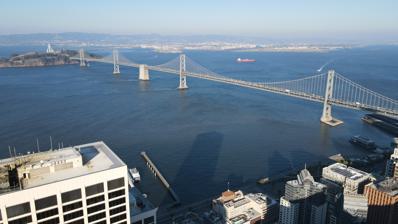
Building: San Francisco–Oakland Bay Bridge
Country: United States of America
Year built: 1936
Complex of two bridges spanning San Francisco Bay San Francisco–Oakland Bay Bridge The western section of the bridge, seen in 2022. Part of the eastern section can be seen beyond Yerba Buena Island to the left. Coordinates 37°49′5″N 122°20′48″W / 37.81806°N 122.34667°W / 37.81806; -122.34667 Carries 10 lanes of I-80 Bicycles and pedestrians east of Yerba Buena Island (YBI) Crosses San Francisco Bay via YBI Locale San Francisco and Oakland, California , U.S. Owner State of California Maintained by California Department of Transportation and the Bay Area Toll Authority ID number 34 0003 (West) 34 0004 (YBI Tunnel) 33 0025 (East) Characteristics Design Double-decked suspension spans (two, connected by center anchorage), tunnel , cast-in-place concrete transition span, self-anchored suspension span , precast segmental concrete viaduct Material Steel, concrete Total length West: 10,304 ft (3,141 m) East span: 10,176 ft (3,102 m) Total: 4.46 miles (7.18 km) excluding approaches Width West: 5 traffic lanes totaling 57.5 ft (17.5 m) East: 10 traffic lanes totaling 258.33 ft (78.74 m) Height West: 526 ft (160 m) East: 525 ft (160 m) (SAS) Longest span West: two main spans 2,310 ft (704 m) East: one main span 1,400 ft (430 m) Clearance above Westbound: 14 feet (4.3 m), with additional clearance in some lanes Eastbound: 14.67 feet (4.47 m) Clearance below West: 220 feet (67 m) East: 190 feet (58 m) History Designer Charles H. Purcell Construction start July 8, 1933 (original eastern and western spans) January 29, 2002 (replacement eastern span) Construction end November 12, 1936 (original eastern and western spans) September 2, 2013 (replacement eastern span) Opened November 12, 1936 ; 88 years ago ( 1936-11-12 ) September 2, 2013 ; 11 years ago ( 2013-09-02 ) Closed September 2, 2013 (original eastern span) Statistics Daily traffic 260,000 Toll East span, westbound only FasTrak or pay-by-plate , cash not accepted Effective January 1 – December 31, 2025 ( 2025-01-01 – 2025-12-31 ) : $8.00 $4.00 (carpools during weekday peak hours, FasTrak only) U.S. National Register of Historic Places Designated August 13, 2001 Reference no. 00000525 Location The San Francisco–Oakland Bay Bridge , commonly referred to as the Bay Bridge , is a complex of bridges spanning San Francisco Bay in California . As part of Interstate 80 and the direct road between San Francisco and Oakland , it carries about 260,000 vehicles a day on its two decks. It includes one of the longest bridge spans in the United States . The toll bridge was conceived as early as the California gold rush days, with "Emperor" Joshua Norton famously advocating for it, but construction did not begin until 1933. Designed by Charles H. Purcell , and built by American Bridge Company , it opened on Thursday, November 12, 1936, six months before the Golden Gate Bridge . It originally carried automobile traffic on its upper deck, with trucks, cars, buses and commuter trains on the lower, but after the Key System abandoned its rail service on April 20, 1958, the lower deck was converted to all-road traffic as well. On October 12, 1963, traffic was reconfigured to one way traffic on each deck, westbound on the upper deck, and eastbound on the lower deck, with trucks and buses also allowed on the upper deck. In 1986, the bridge was unofficially dedicated to former California governor James Rolph . The bridge has two sections of roughly equal length; the older western section, officially known as the Willie L. Brown Jr. Bridge (after former San Francisco Mayor and California State Assembly Speaker Willie L. Brown Jr. ), connects downtown San Francisco to Yerba Buena Island , and the newer east bay section connects the island to Oakland. The western section is a double suspension bridge with two decks, westbound traffic being carried on the upper deck while eastbound is carried on the lower one. The largest span of the original eastern section was a cantilever bridge . During the 1989 Loma Prieta earthquake , a portion of the eastern section's upper deck collapsed onto the lower deck and the bridge was closed for a month. Reconstruction of the eastern section of the bridge as a causeway connected to a self-anchored suspension bridge began in 2002; the new eastern section opened September 2, 2013, at a reported cost of over $6.5 billion; the original estimate of $250 million was for a seismic retrofit of the existing span. Unlike the western section and the original eastern section of the bridge, the new eastern section is a single deck carrying all eastbound and westbound lanes. Demolition of the old east span was completed on September 8, 2018. Description Bridges crossing San Francisco Bay The bridge consists of two crossings, east and west of Yerba Buena Island , a natural mid-bay outcropping inside San Francisco city limits. The western crossing between Yerba Buena and downtown San Francisco has two complete suspension spans connected at a center anchorage. Rincon Hill is the western anchorage and touch-down for the San Francisco landing of the bridge connected by three shorter truss spans. The eastern crossing, between Yerba Buena Island and Oakland, was a cantilever bridge with a double-tower span, five medium truss spans, and a 14-section truss causeway . Due to earthquake concerns, the eastern crossing was replaced by a new crossing that opened on Labor Day 2013. On Yerba Buena Island, the double-decked crossing is a 321-foot (98 m) concrete viaduct east of the west span's cable anchorage, the 540-foot (160 m) Yerba Buena Tunnel through the island's rocky central hill, another 790.8-foot (241.0 m) concrete viaduct, and a longer curved high-level steel truss viaduct that spans the final 1,169.7 feet (356.5 m) to the cantilever bridge. The toll plaza on the Oakland side (westbound traffic only since 1969) has eighteen toll lanes, with all charges now made either through the FasTrak electronic toll collection system or through invoices mailed through the USPS , based on the license plate of the car per Department of Motor Vehicle records. Metering signals are about 1,000 feet (300 m) west of the toll plaza. Two full-time bus-only lanes bypass the toll booths and metering lights around the right (north) side of the toll plaza; other high occupancy vehicles can use these lanes during weekday morning and afternoon commute periods. The two far-left toll lanes are high-occupancy vehicle lanes during weekday commute periods. Radio and television traffic reports will often refer to congestion at the toll plaza, metering lights, or a parking lot in the median of the road for bridge employees; the parking lot is about 1,900 feet (580 m) long, stretching from about 800 feet (240 m) east of the toll plaza to about 100 feet (30 m) west of the metering lights. During the morning commute hours, traffic congestion on the westbound approach from Oakland stretches back through the MacArthur Maze interchange at the east end of the bridge onto the three feeder highways, Interstate 580 , Interstate 880 , and I-80 toward Richmond . Since the number of lanes on the eastbound approach from San Francisco is structurally restricted, eastbound backups are also frequent during evening commute hours. The eastbound bottleneck is not the bridge itself, but the approach, which has just three lanes in each direction, in contrast to the bridge's five. The western section of the Bay Bridge is currently restricted to motorized freeway traffic. Pedestrians, bicycles, and other non-freeway vehicles are not allowed to cross this section. A project to add bicycle/pedestrian lanes to the western section has been proposed but is not finalized. A Caltrans bicycle shuttle operates between Oakland and San Francisco during peak commute hours for $1.00 each way. Freeway ramps next to the tunnel provide access to Yerba Buena Island and Treasure Island . Because the toll plaza is on the Oakland side, the western span is a de facto non-tolled bridge; traffic between the island and the main part of San Francisco can freely cross back and forth. Those who only travel from Oakland to Yerba Buena Island, and not the entire length to the main part of San Francisco, still must pay the full toll. Early history Developed at the entrance to the bay, San Francisco was well placed to prosper during the California Gold Rush . Almost all goods not produced locally arrived by ship, as did numerous travelers and erstwhile miners. But after the first transcontinental railroad was completed in May 1869, San Francisco was on the wrong side of the Bay, and separated from the new rail link. Many San Franciscans feared that the city would lose its position as the regional center of trade. Businessmen had considered the concept of a bridge spanning the San Francisco Bay since the Gold Rush days. During the 1870s, several newspaper articles explored the idea. In early 1872, a "Bay Bridge Committee" was hard at work on plans to construct a railroad bridge. The April 1872 issue of the San Francisco Real Estate Circular reported on this committee: The Bay Bridge Committee lately submitted its report to the Board of Supervisors, in which compromise with the Central Pacific was recommended; also the bridging of the bay at Ravenswood and the granting of railroad facilities at Mission Bay and on the water front. Wm. C. Ralston, ex-Mayor Selby and James Otis were on this committee. A daily newspaper attempts to account for the advice of these gentlemen to the city by hinting that they were afraid of the railroad company, and therefore made their recommendations to suit its interests. The self-proclaimed Emperor Norton decreed three times in 1872 that a suspension bridge be constructed to connect Oakland with San Francisco. In the third of these decrees, in September 1872, Norton, frustrated that nothing had happened, proclaimed: WHEREAS, we issued our decree ordering the citizens of San Francisco and Oakland to appropriate funds for the survey of a suspension bridge from Oakland Point via Goat Island; also for a tunnel; and to ascertain which is the best project; and whereas the said citizens have hitherto neglected to notice our said decree; and whereas we are determined our authority shall be fully respected; now, therefore, we do hereby command the arrest by the army of both the Boards of City Fathers if they persist in neglecting our decrees. Given under our royal hand and seal at San Francisco, this 17th day of September, 1872. Sketch of the proposed "Rush San Francisco Trans-Bay Suspension Bridge" (1913) Unlike most of Emperor Norton's eccentric ideas, his decree to build a bridge had  a widespread public and political appeal. Yet the task was too much of an engineering and economic challenge, since the bay was too wide and too deep there. In 1921, more than forty years after Norton's death, an underground tube was considered, but it became clear that one would be inadequate for vehicular traffic. Support for a trans-bay crossing increased in the 1920s based on the popularity and availability of automobiles. Planning Preliminary layout studies for the bridge, with Figures "H" , and "P" selected as the final construction choice for western and eastern sections The California State Legislature and governor enacted a law, effective in 1929, to establish the California Toll Bridge Authority (Stats. 1929, Chap 763) and to authorize it and the State Department of Public Works to build a bridge connecting San Francisco and Alameda County (Stats. 1929, Chap 762). The state appointed a commission to evaluate the idea and various designs for a bridge across the Bay, the Hoover-Young Commission . Its conclusions were made public in 1930. In January 1931, Charles H. Purcell , the State Highway Engineer of California, who had also served as the secretary of the Hoover-Young Commission, assumed the position of Chief Engineer for the Bay Bridge. Glenn B. Woodruff served as design engineer for the project. He explained in a 1936 article that several elements of the bridge required not only new designs, but also new theories of design. To make the bridge feasible, a route was chosen via Yerba Buena Island , which would reduce both the material and the labor needed. Since Yerba Buena Island was a U.S. Navy base at the time, the state had to gain approval from Congress for this purpose as it regulates and controls all federal lands and the armed services . After a great deal of lobbying, California received Congressional approval to use the island on February 20, 1931, subject to final approvals by the Departments of War , Navy , and Commerce . The state applied for permits from the 3 federal departments as required. The permits were granted in January 1932, and formally presented in a ceremony on Yerba Buena Island on February 24, 1932. On May 25, 1931, Governor James Rolph Jr. signed into law two acts: one providing for the financing of state bridges by revenue bonds, and another creating the San Francisco–Oakland Bay Bridge Division of the State Department of Public Works. On September 15, 1931, this new division opened its offices at 500 Sansome Street in San Francisco. During 1931, numerous aerial photographs were taken of the chosen route for the bridge and its approaches. That year, engineers had not determined the final design concept for the western span between San Francisco and Yerba Buena Island, although the idea of a double-span suspension bridge was already favored. In April 1932, the preliminary final plan and design of the bridge was presented by Chief Engineer Charles Purcell to Col. Walter E. Garrison, Director of the State Department of Public Works, and to Ralph Modjeski , head of the Board of Engineering Consultants. Both agencies approved and preparation of the final design proceeded. In 1932, Joseph R. Knowland , a former U.S. Congressman from California, traveled to Washington to help persuade President Herbert Hoover and the Reconstruction Finance Corporation to advance $62 million to build the bridge. Construction The Bay Bridge under construction at Yerba Buena Island in 1935 Before work began, 12 massive underwater telephone cables were moved 1,000 feet (300 m) of the proposed bridge route by crews of the Pacific Telephone and Telegraph Co. during the summer of 1931. Construction began on July 9, 1933 after a groundbreaking ceremony attended by former president Herbert Hoover , dignitaries, and local beauty queens. The western section of the bridge between San Francisco and Yerba Buena Island presented an enormous engineering challenge. The bay was up to 100 feet (30 m) deep in places and the soil required new foundation-laying techniques. A single main suspension span some 4,100 feet (1.2 km) in length was considered but rejected, as it would have required too much fill and reduced wharfage space at San Francisco, had less vertical clearance for shipping, and cost more than the design ultimately adopted. The solution was to construct a massive concrete anchorage halfway between San Francisco and the island, and to build a main suspension span on each side of this central anchorage. East of Yerba Buena Island, the bay to Oakland was spanned by a 10,176-foot (3.102 km) combination of double cantilever, five long-span through-trusses, and a truss causeway, forming the longest bridge of its kind at the time. The cantilever section was longest in the nation and third-longest anywhere. Much of the original eastern section was founded upon treated wood pilings. Because of the very deep mud on the bay bottom, it was not practical to reach bedrock, although the lower levels of the mud are quite firm. Long wooden pilings were crafted from entire old-growth Douglas fir trees, which were driven through the soft mud to the firmer bottom layers. The construction project had casualties: twenty-four men would die while constructing the bridge. Yerba Buena Tunnel Main article: Yerba Buena Tunnel Traveling through the westbound upper level of the Yerba Buena tunnel California Department of Transportation engineer C.H. Purcell served as chief engineer for the Bay Bridge, including the construction of the Yerba Buena Tunnel. Before starting excavation, the ground through which the western half of the tunnel would be bored was stabilized by injecting cement grout under pressure through 25 1.5-inch (38 mm) holes bored into the loose rock over the crown of the tunnel. After excavating the western and eastern open portals, three drifts were bored from west to east along the path of the tunnel: one at the crown and the other two at the lower corners. The first drift broke through in July 1934, approximately one year after the start of construction. A ceremonial party led by Governor Merriam celebrated the completion of the first 12-foot-square (3.7 m) drift on July 24 by walking through it, followed by a short speech. The space between the three drifts was then excavated, resulting in a single arch-shaped bore (in cross-section), and the tunnel roof was constructed using 16-inch (410 mm) steel I-beam ribs spaced 3 feet (0.91 m) apart to support the rock, which were then embedded in concrete up to 3 feet (0.91 m) thick at the crown. No cave-ins occurred during the excavation of the tunnel. After the roof was completed, the remaining core of rock between the tunnel roof and lower deck was excavated using a power shovel. By May 1935, work on removing the core was progressing and 40 steel ribs had been placed; concrete embedment was just starting. Removal of the core was completed on November 18, 1935. Once the excavation was complete, the upper deck was placed and the interior ceiling above the upper deck was lined with tiles. The last concrete poured during the construction of the Bay Bridge was part of the upper deck lining in late summer 1936. This included the emplacement of regularly spaced refuge bays ("deadman holes") along the south wall of the lower deck tunnel, escape alcoves common in all railway tunnels into which track maintenance workers could duck if a train came along. These remain and are visible to eastbound motorists today. The completed tunnel bore is 76 feet (23 m) wide and 58 feet (18 m) high overall, and the dimensions of the tunnel interior are 66 feet (20 m) wide and 53 feet (16 m) high. In 1936, it was hailed as the world's largest-bore tunnel. The cross-sectional area of the upper half is 1,500 square feet (140 m 2 ), and the lower half is 1,000 square feet (93 m 2 ). Reminders of the long-gone bridge railway survive along the south side of the lower Yerba Buena Tunnel. These are the regularly spaced refuge bays ("deadman holes"), escape alcoves common in all railway tunnels, along the wall, into which track maintenance workers could safely retreat if a train came along. (The north side, which always carried only motor traffic, lacks these holes.) The tunnel is 76 feet (23 m) wide, 58 feet (18 m) high, and 540 feet (160 m) long. It is the largest diameter transportation bore tunnel in the world. The large amount of material that was excavated in boring the tunnel was used for a portion of the landfill over the shoals lying adjacent to Yerba Buena Island to its north, a project which created the artificial Treasure Island . The contract to build the Yerba Buena Cable Anchorage, Tunnel & Viaduct segment was opened for bids on March 28, 1933, and awarded to the low bidder, Clinton Construction Company of California, for $1,821,129.50 (equivalent to $34 million in 2023 ). Yerba Buena Island was the main site of the official groundbreaking for the Bay Bridge on July 9, 1933, when President Franklin D. Roosevelt remotely set off a dynamite blast on the eastern side of the island at 12:58 p.m. local time. Former President Herbert Hoover and Governor James Rolph were onsite; the two men were the first to turn over the earth with ceremonial golden spades. Other ceremonies took place simultaneously in San Francisco (on Rincon Hill ) and Oakland Harbor. The Yerba Buena Tunnel opened, along with the rest of the Bay Bridge, on November 12, 1936. As of 2019, [update] the tunnel lacks an official name. Opening day The bridge opened on November 12, 1936, at 12:30 p.m. In attendance were the former US president Herbert Hoover , Senator William G. McAdoo , and the Governor of California , Frank Merriam . Governor Merriam opened the bridge by cutting gold chains across it with an acetylene cutting torch . The San Francisco Chronicle report of November 13, 1936, read: The illuminated western span as seen from the Embarcadero in San Francisco Schematic drawing of the Bay Bridge the greatest traffic jam in the history of S.F., a dozen old-fashioned New Year's eves thrown into one – the biggest and most good-natured crowd of tens of thousands ever to try and walk the streets and guide their autos on them – This was the city last night, the night of the bridge opening with every auto owner in the bay region, seemingly, trying to crowd his machine onto the great bridge. And those who tried to view the brilliantly lighted structure from the hilltops and also view the fireworks display were numbered also in the thousands. Every intersection in the city, particularly those near the San Francisco entrance to the bridge, was jammed with a slowly moving auto caravan. Every available policeman in the department was called to duty to aid in regulating the city's greatest parade of autos. One of the greatest traffic congestions of the evening was at Fifth and Mission Streets, with downtown traffic and bridge-bound traffic snarled in an almost hopeless mass. To add to the confusion, traffic signals jammed and did not synchronize. Police reported that there was no lessening of the traffic over the bridge, all lanes being crowded with Oakland- or San-Francisco-bound machines far into the night. The total cost was US$77 million (equivalent to $1.69 billion in 2023). Before opening the bridge was blessed by Cardinal Secretary of State Eugene Cardinal Pacelli , later Pope Pius XII . Because it was in effect two bridges strung together, the western spans were ranked the second and third largest suspension bridges . Only the George Washington Bridge had a longer span between towers. As part of the celebration a United States commemorative coin was produced by the San Francisco Mint . A half dollar , the obverse portrays California's symbol, the grizzly bear , while the reverse presents a picture of the bridge spanning the bay. A total of 71,369 coins were sold, some from the bridge's tollbooths. Post-opening history 1930s–1960s The Bridge Railway A Key System interurban crossing the bridge Construction of the Bridge Railway began on November 29, 1937, with the laying of the first ties. The first train was run across the Bay Bridge on September 23, 1938, a test run utilizing a Key System train consisting of two articulated units with California Governor Frank Merriam at the controls. On January 14, 1939, the San Francisco Transbay Terminal was dedicated. The following morning, January 15, 1939, the electric interurban trains started in revenue service, running along the south side of the lower deck of the bridge. The terminal originally was supposed to open at the same time as the Bay Bridge, but had been delayed. Trains over the Bridge Railway were operated by the Sacramento Northern Railroad ( Western Pacific ), the Interurban Electric Railway ( Southern Pacific ) and the Key System . Freight trains never used the bridge. The tracks left the lower deck in San Francisco just southwest of the end of 1st St. They then went along an elevated viaduct above city streets, looping around and into the terminal on its east end. Departing trains exited on the loop back onto the bridge. The loop continued to be used by buses until the terminal's closure in 2010. The tracks left the lower deck in Oakland. The Interurban Electric Railway tracks ran along Engineer Road and over the Southern Pacific yard on trestles (some of it is still standing and visible from nearby roadways) onto the streets and dedicated right-of-ways in Berkeley, Albany, Oakland and Alameda. The Sacramento Northern and Key System tracks went under the SP tracks through a tunnel (which still exists and is in use as an access to the EBMUD treatment plant) and onto 40th St. Due to falling ridership, Sacramento Northern and IER service ended in 1941. Disused passengers facilities on Yerba Buena Island for riders traveling eastbound On September 13, 1942, a stop was opened at Yerba Buena Island to serve expanded wartime needs on adjacent Treasure Island. Despite the vital role the railroad played, the last train went over the bridge in April 1958. The tracks were removed and replaced with pavement on the Transbay Terminal ramps and Bay Bridge. The Key System handled buses over the bridge until 1960 when its successor, AC Transit , took over operations. It still handles service today, running to a new transbay terminal located in the same vicinity in San Francisco, the Salesforce Transit Center . Emperor Norton plaque and relocation In 1872, the San Francisco entrepreneur and eccentric Emperor Norton issued three proclamations calling for the design and construction of a suspension bridge between San Francisco and Oakland via Yerba Buena Island (formerly Goat Island). A 1939 plaque honoring Emperor Norton for the original idea for the Bay Bridge was dedicated by the fraternal society E Clampus Vitus and was installed at The Cliff House in February 1955. In November 1986, in connection with the bridge's 50th anniversary, the plaque was moved to the Transbay Terminal , the public transit and Greyhound bus depot at the west end of the bridge in downtown San Francisco. When the terminal was closed in 2010, the plaque was placed in storage. 1960s–2010s Roadway retrofit Until the 1960s, the upper deck (58 feet (18 m) wide between curbs) carried three lanes of traffic in each direction and was restricted to automobiles only. The lower deck carried three lanes of truck and bus traffic, with autos allowed, on the north side of the bridge. In the 1950s traffic lights were added to set the direction of travel in the middle lane, but there still remained no divider. Two interurban railroad tracks on the south half of the lower deck carried the electric commuter trains. In 1958 the tracks were replaced with pavement, but the reconfiguration to what the traffic eventually became did not take place until 1963. The Federal highway on the bridge was originally a concurrency of U.S. Highway 40 and U.S. Highway 50. The bridge was re-designated as Interstate 80 in 1964, and the western ends of U.S. 40 and U.S. 50 are now in Silver Summit, Utah , and West Sacramento, California , respectively. A double balanced cantilever bridge , five truss bridges , and two truss causeways that connected Yerba Buena Island to Oakland . It was replaced by the current SAS span and was dismantled in 2016. Reconstruction of approaches The original western approach to (and exit from) the upper deck of the bridge was a long ramp to Fifth Street, branching to Harrison St for westward traffic off the bridge and Bryant St for eastward traffic entering. There was also an on-ramp to the upper deck on Rincon Hill from Fremont Street (which later became an off-ramp) and an off-ramp to First Street (later extended over First St to Fremont St). The lower deck ended at Essex and Harrison St; just southwest of there, the tracks of the bridge railway left the lower deck and curved northward into the elevated loop through the Transbay Terminal that was paved for buses after rail service ended. The eastern approach to the bridge included a causeway landing for the "incline" section, and the construction of three feeder highways, interlinked by an extensive interchange, which in later years became known as "The MacArthur Maze ". A massive landfill was emplaced, extending along the north edge of the existing Key System rail mole to the existing bayshore, and continuing northward along the shore to the foot of Ashby Avenue in Berkeley . The fill was continued northward to the foot of University Avenue as a causeway which enclosed an artificial lagoon, subsequently developed by the WPA as " Aquatic Park ". The three feeder highways were U.S. Highway 40 (Eastshore Highway) which led north through Berkeley, U.S. Highway 50 (38th Street, later MacArthur Blvd.) which led through Oakland, and State Route 17 which ran parallel to U.S. 50, along the Oakland Estuary and through the industrial and port sections of the city. The current approaches were constructed in the 1960s, as the original ones were not up to interstate highway standards and were designed mainly for local use. Yerba Buena Tunnel Reconstruction As originally completed, the upper deck was reserved for automobile traffic, and carried six lanes, each 9 feet 8 inches (2.95 m) wide. The lower deck was further divided into three lanes of traffic for heavy trucks (each 10 feet 4 inches [3.15 m] wide), and the two railroad tracks on the south side (27 feet [8.2 m] wide for both tracks). The initial design in 1932 called for the two rail tracks to flank a central truck deck on the lower level. After Key System trains stopped running over the bridge in 1958, bids were opened on October 11, 1960, to rebuild the tunnel. The rebuild consisted of multiple stages of work: Remove Key System rails, lower rail deck and repave Lower the truck traffic half of the lower deck by 3 feet (0.91 m) and repave Remove center columns supporting upper deck Lower the upper deck by 16 inches (410 mm) by placing precast concrete units After the reconstruction, the tunnel would handle only road traffic. The upper deck was lowered to accommodate heavy truck traffic, as each deck would now carry five lanes of unidirectional traffic. The upper deck was dedicated to westbound traffic, and the lower deck was dedicated to eastbound traffic. The impact to traffic during reconstruction of the tunnel was minimized mainly by working outside normal commuting hours and through the use of a portable steel bridge 26 feet (7.9 m) long and 58 feet (18 m) wide, designed to fit between the curbs of the existing upper deck. The bridge spanned the gap between the new upper deck and old upper deck, and the overall elevation change of 26 inches (660 mm) caused drivers to slow to 15 miles per hour (24 km/h), resulting in traffic jams. The first accident caused by "The Hump", the nickname the bridge acquired after prominent warning signs advertising its presence, occurred just twelve minutes after it was first deployed on November 25, 1961. The new precast upper deck units were each 7 feet 8 inches (2.34 m) long, and were installed in two halves. One side of each half rested on a temporary falsework erected in the middle of the lower deck, and the other side rested on the shoulder of the tunnel wall previously used to support the old upper deck. After the two halves were fastened together, a steel form was used to close the 1-foot-6-inch-wide (0.46 m) gap between halves, and concrete was poured in the gap. The upper deck rests on 12-inch-wide (30 cm) shoulders built into the tunnel wall, padded by 1 ⁄ 2 -inch-thick (1.3 cm) Masonite. The planned completion date for tunnel reconstruction was July 1962, but "The Hump" was not dismantled until October 27, 1962. The San Francisco Chronicle marked the occasion by quipping "[The Hump] produced more jams than Grandma ever made." After reconstruction, both the upper and lower decks featured 16 feet (4.9 m) of vertical clearance. Upper deck clearance is restricted by the tunnel portal, and lower deck clearance is restricted by the upper deck. Rail removal Daytime view of the Bay Bridge and San Francisco seen from Yerba Buena Island in 2011 A view of the Bay Bridge from the Bank of America building in 2012 Automobile traffic increased dramatically in the ensuing decades of the bridge's opening. This, among other things, resulted in the Key Systems decline, and by the 1960s having rails on the bridge had become obsolete and a detriment to traffic, as they carried nothing on them. Work began on removing the tracks in October 1963. After the work was completed, the Bay Bridge was reconfigured with five lanes of westbound traffic on the upper deck and five lanes of eastbound traffic on the lower deck. The Key System originally planned to end train operations in 1948 when it replaced its streetcars with buses, but Caltrans did not approve of this. Trucks had their ban lifted and were allowed on the top deck for the first time. Due to this, the upper deck was retrofitted to handle the increased loads, with understringers added and prestressing added to the bottom of the floor beams. This retrofit is still in place today, and is visible to Eastbound traffic on the western span. In current times, there have been attempts to restore rail service to the bridge, but none were successful. A study released in 2000 estimated the cost of restoring rail service across the bridge at up to $8 billion ($14.2 billion in 2023). 1968 aircraft accident On February 11, 1968, a U.S. Navy training aircraft crashed into the cantilever span of the bridge, killing both reserve officers aboard. The T2V SeaStar , based at NAS Los Alamitos in southern California , was on a routine weekend mission and had just taken off in the fog from nearby NAS Alameda . The plane struck the bridge about 15 feet (5 m) above the upper deck roadway and then sank in the bay north of the bridge. There were no injuries among the motorists on the bridge. One of the truss sections of the bridges was replaced due to damage from the impact. 1986 Cable lighting The series of lights adorning the westbound spans suspension cables were added in 1986 as part of the bridge's 50th-anniversary celebration. James B. Rolpf Jr. designation The bridge was unofficially "dedicated" to James B. "Sunny Jim" Rolph, Jr. , but this was not widely recognized until the bridge's 50th-anniversary celebrations in 1986. The official name of the bridge for all functional purposes has always been the "San Francisco–Oakland Bay Bridge", and, by most local people, it is referred to simply as "the Bay Bridge". Rolph, a Mayor of San Francisco from 1912 to 1931, was the Governor of California at the time construction of the bridge began. He died in office on June 2, 1934, two years before the bridge opened, leaving the bridge to be named for him out of respect. A view of the San Francisco-Oakland Bay Bridge western span from the waterfront in San Francisco 1989 Loma Prieta Earthquake and emergency repairs A collapsed section of roadway deck after the 1989 earthquake On the evening of October 17, 1989, during the Loma Prieta earthquake , which measured a 6.9 on the moment magnitude scale , a 50-foot (15 m) section of the upper deck of the eastern truss portion of the bridge at Pier E9 collapsed onto the deck below, indirectly causing one death. The bridge was closed for just over a month as construction crews repaired the section. That same year, the bridge reopened to traffic on November 18. 2001 terrorism threat On November 2, 2001, in the aftermath of the September 11 attacks , Governor Gray Davis announced a threat of a rush hour attack against a West Coast suspension bridge (a group which includes the Bay Bridge and the Golden Gate Bridge ) some time between November 2 and 7, resulting in an increase of openly armed law enforcement patrols. A small fraction of drivers shifted to ferries and BART . It was later revealed that crews had secretly been working under armed guard for several weeks to harden the suspension cable attachment points, which were vulnerable to cutting with common weapons and tools. An anchor room was filled with concrete, doors welded shut, and a razor wire fence added. A blast wall was also added to defend against a potential truck bomb . In the end, no attack occurred. Emperor Norton naming campaign In November 2004, after a campaign by San Francisco Chronicle cartoonist Phil Frank , then-San Francisco District 3 Supervisor Aaron Peskin introduced a resolution to the San Francisco Board of Supervisors calling for the entire two-bridge system, from San Francisco to Oakland, to be named for Emperor Norton. On December 14, 2004, the Board approved a modified version of this resolution, calling for only "new additions"—i.e., the new eastern crossing—to be named "The Emperor Norton Bridge". Neither the City of Oakland nor Alameda County passed any similar resolution, so the effort went no further. Western span retrofit Obsolete hot riveted laced ties (left, original eastern span) and bolted box beam retrofit (right, western span) The western section has undergone extensive seismic retrofitting . During the retrofit, much of the structural steel supporting the bridge deck was replaced while the bridge remained open to traffic. Engineers accomplished this by using methods similar to those employed on the Chicago Skyway . The entire bridge was fabricated using hot steel rivets, which are impossible to heat treat and so remain relatively soft. Analysis showed that these could fail by shearing under extreme stress. Therefore, at most locations, rivets were replaced with high-strength bolts. Most bolts had domed heads placed facing traffic so they looked similar to the rivets that were removed. [ verification needed ] . This work had to be performed with great care as the steel of the structure had for many years been painted with lead paint, which had to be carefully removed and contained by workers with extensive protective gear so that they would not suffocate . Most of the beams were originally constructed of two plate Ɪ-beams joined with lattices of flat strip or angle stock, depending upon structural requirements. These have all been reconstructed by replacing the riveted lattice elements with bolted steel plate and so converting the lattice beams into box beams. This replacement included adding face plates to the large diagonal beams joining the faces of the main towers, which now have an improved appearance when viewed from certain angles. Diagonal box beams have been added to each bay of the upper and lower decks of the western spans. These add stiffness to reduce side-to-side motion during an earthquake and reduce the probability of damage to the decking surfaces. Analysis showed that some massive concrete supports could burst and crumble under likely stresses. In particular the western supports were extensively modified. First, the location of existing reinforcing bar is determined using magnetic techniques. In areas between bars holes are drilled. Into these holes is inserted and glued an L-shaped bar that protrudes 15 to 25 cm (6 to 10 in). This bar is retained in the hole with a high-strength epoxy adhesive. The entire surface of the structure is thus covered with closely spaced protrusions. A network of horizontal and vertical reinforcing bars is then attached to these protrusions. Mold surface plates are then positioned to retain high-strength concrete, which is then pumped into the void. After removal of the formwork the surface appears similar to the original concrete. This technique has been applied elsewhere throughout California to improve freeway overpass abutments and some overpass central supports that have unconventional shapes. (Other techniques such as jacket and grout are applied to simple vertical posts; see the seismic retrofit article.) The western approaches have also been retrofitted in part, but mostly these have been replaced with new construction of reinforced concrete. 2007 Cosco Busan oil spill In 2007, a container ship then named the Cosco Busan, and subsequently renamed the Hanjin Venezia , collided with the Delta Tower fender, resulting in the Cosco Busan oil spill . October 2009 eyebar crack, repair failure and bridge closure During the 2009 Labor Day weekend closure for a portion of the replacement, a major crack was found in an eyebar , significant enough to warrant bridge closure. Working in parallel with the retrofit, California Department of Transportation (Caltrans), and its contractors and subcontractors, were able to design, engineer, fabricate, and install the pieces required to repair the bridge, delaying its planned opening by only 1 + 1 ⁄ 2 hours. The repair was not inspected by the Federal Highway Administration , which relied on state inspection reports to ensure safety guidelines were met. On October 27, 2009, during the evening commute, the steel crossbeam and two steel tie rods repaired over Labor Day weekend snapped off the Bay Bridge's eastern section and fell to the upper deck. This may have been due to metal-on-metal vibration from bridge traffic and wind gusts of up to 55 miles per hour (90 km/h), which resulted in one of the rods breaking off and caused one of the metal sections to come crashing down. Three vehicles were either struck by or hit the fallen debris, though there were no injuries. On November 1, Caltrans announced that the bridge would probably stay closed at least through the morning commute of Monday, November 2 after repairs performed during the weekend failed a stress test on Sunday. BART and the Golden Gate Ferry systems added supplemental service to accommodate the increased passenger load during the bridge closure. The bridge reopened to traffic on November 2, 2009. The pieces that broke off on October 27 were a saddle, crossbars, and two tension rods. 2010s–present Willie L. Brown, Jr., Bridge naming resolution In June 2013, nine state assemblymen, joined by two state senators, introduced Assembly Concurrent Resolution No. 65 (ACR 65) to name the western crossing of the bridge for former California Assembly Speaker and former San Francisco Mayor Willie Brown . Six weeks later, a grassroots petition was launched seeking to name the entire two-bridge system for Emperor Norton. In September 2013, the petition's author launched a nonprofit, The Emperor's Bridge Campaign — now known as The Emperor Norton Trust — that advocates for adding "Emperor Norton Bridge" as an honorary name (rather than "renaming" the bridge) and that undertakes other efforts to advance Norton's legacy. The state legislative resolution naming the western section of the Bay Bridge the "Willie L. Brown, Jr., Bridge" passed the Assembly in August 2013 and the Senate in September 2013. A ceremony was held on February 11, 2014, marking the resolution and the installation of signs on either end of the section. Eastern span replacement Main article: Eastern span replacement of the San Francisco–Oakland Bay Bridge For various reasons, the eastern section would have been too expensive to retrofit compared to replacing it, so the decision was made to replace it. The replacement section underwent a series of design changes, both progressive and regressive, with increasing cost estimates and contractor bids. The final design included a single-towered self-anchored suspension span starting at Yerba Buena island, leading to a long inclined viaduct to the Oakland touchdown. Separated and protected bicycle lanes are a visually prominent feature on the south side of the new eastern section. The bikeway and pedestrian path across the eastern span opened in October 2016 and carries recreational and commuter cyclists between Oakland and Yerba Buena Island. The original eastern cantilever span had firefighting dry standpipes installed. No firefighting dry or wet standpipes were designed for the eastern section replacement, although, the firefighting wet standpipes do exist on the original western section visible on both the north-side upper and lower decks. The original eastern section closed permanently to traffic on August 28, 2013, and the replacement span opened for traffic five days later. The original eastern section was dismantled between January 2014 and November 2017. Eastern span: original and replacement Some new construction (2004) Substantial progress (2011) The completed replacement and the old bridge (2013) Rest of old and new bridge (June 2015) Artist's simulation of final appearance after old span demolition The eastern span in 2017 2013 public "light sculpture" installation A view of Bay Bridge lights from a pier next to the Ferry Building in San Francisco (2014) On March 5, 2013, a public art installation called " The Bay Lights " was activated on the western span's vertical cables. The installation was designed by artist Leo Villareal and consists of 25,000 LED lights originally scheduled to be on nightly display until March 2015. However, on December 17, 2014, the non-profit Illuminate The Arts announced that it had raised the $4 million needed to make the lights permanent; the display was temporarily turned off starting in March 2015 in order to perform maintenance and install sturdier bulbs and then re-lit on January 30, 2016. In order to reduce driver distractions, the privately funded display is not visible to users of the bridge, only to distant observers. This lighting effort is intended to form part of a larger project to "light the bay". Villareal used various algorithms to generate patterns such as rainfall, reflections on water, bird flight, expanding rings, and others. Villareal's patterns and transitions will be sequenced and their duration determined by computerized random number generator to make each viewing experience unique. Owing to the efficiency of the LED system employed, the estimated operating cost is only US$15.00 per night. The lights were switched off permanently at 8 pm on March 5, 2023 – the 10th anniversary of the artwork. This was done due to their poor condition and increasing costs to maintain properly. There is a plan to raise additional funds and install a new set of lights later in the year. Alexander Zuckermann Bike Path The pedestrian and bicycle route on the eastern section opened on September 3, 2013, and is named after Alexander Zuckermann, founding chair of the East Bay Bicycle Coalition . This forms a transbay route for the San Francisco Bay Trail . Until October 2016, the path did not connect to Yerba Buena and Treasure Island sidewalks, due to the need to demolish more of the old eastern section before final construction. On May 2, 2017, public access was extended to seven days a week, 6 a.m. to 9 p.m., with occasional closure days for continued demolition of the old bridge foundations. This work was completed on November 11, 2017. Yerba Buena Tunnel closure and repair On January 30, 2016, a chunk of concrete the size of an automobile tire fell from the tunnel wall into the slow lane of eastbound traffic on the lower deck of the Yerba Buena Tunnel, causing a minor accident. The concrete fell from where the upper deck is connected to the tunnel wall. Based on an examination of photographs, a professor from Georgia Tech postulated that water infiltration into the concrete wall had caused the reinforcing steel to corrode and expand, forcing a chunk of the tunnel wall out. A subsequent California Department of Transportation (Caltrans) investigation identified 12 spots on both sides of the tunnel wall in the lower deck space showed signs of corrosion-induced damage, but no immediate risk of further spalling. The apparent cause was rainwater leaking from upper deck drains. Caltrans engineers speculated the Masonite pads had swelled due to rainwater infiltration, cracking the tunnel walls and allowing moisture in to the reinforcing steel. Repairs to the degraded concrete started in February 2017. Drains and catch basins were replaced to reduce the likelihood of clogging, and fiberglass-reinforced mortar was used to patch removed concrete. The repairs, which required some daytime lane closures, were expected to last until June 2017. 2020 bus lane proposal In January 2020, the AC Transit and BART boards of directors supported the establishment of dedicated bus lanes on the bridge. In February 2020, Rob Bonta introduced state legislation to begin planning bus lanes on the bridge. Opening of the Judge John Shutter Regional Shoreline On October 21, 2020, the Judge John Sutter Regional Shoreline park opened to the public. Located at the foot of the bridge, the opening of the park has led to easier access to the bike and pedestrian path due to improved parking and pedestrian access. 2016-2023 exit reconstructions In the 1960s directional reconfiguration, there were three off-ramps added to Yerba Buena Island and Treasure Island: a single left-hand side exit in the western direction at the east end of the tunnel, a left-hand side exit in the eastern direction at the west end of the tunnel (originally signed as just "Treasure Island"), and a right-hand side exit in eastern direction at the east end of the tunnel (originally signed as just "Yerba Buena Island"). The eastbound left exit in particular presented an unusual hazard – drivers had to slow within the normal traffic flow and move into a very short off-ramp that ended in a short radius turn left turn; accordingly, a 15 MPH advisory was posted there. The turn had been further narrowed from its original design by the installation of crash pads on the island side. The eastbound and westbound on-ramps were then on the usual right-hand side, but they did not have dedicated merge lanes, forcing drivers to await gaps in traffic and then accelerate from a stop sign to traffic speeds in a short distance. In 2016, a new on-ramp and off-ramp at the east end of the tunnel were opened in the western direction on the right-hand side of the roadway, replacing the left-hand side off-ramp in that direction. Meanwhile, the eastbound right-hand side off-ramp and on-ramp at the east end of the tunnel was demolished during the reconstruction of the eastern span of the bridge. A new on-ramp on this side was built with a dedicated merge lane, but the off-ramp's replacement was not completed until early-May 2023, well after the bridge's bike path from the Oakland side to the island was fully completed. The eastbound left-hand side off-ramp and westbound on-ramp at the west end of the tunnel are then scheduled then close as early as late-May 2023 while the western span undergoes a seismic retrofit. Financing and tolls Current toll rates Bay Bridge by night in 1998. Tolls are only collected from westbound traffic at the toll plaza on the Oakland side of the bridge. Those just traveling between Yerba Buena Island and the main part of San Francisco are not tolled. All-electronic tolling has been in effect since 2020, and drivers may either pay using the FasTrak electronic toll collection device or using the license plate tolling program. It remains not truly an open road tolling system until the remaining unused toll booths are removed, forcing drivers to slow substantially from freeway speeds while passing through. Effective January 1 – December 31, 2025 ( 2025-01-01 – 2025-12-31 ) , the toll rate for passenger cars is $8. During peak traffic hours, carpool vehicles carrying three or more people, clean air vehicles, or motorcycles may pay a discounted toll of $4 if they have FasTrak and use the designated carpool lane. Drivers without Fastrak or a license plate account must open and pay via a "short term" account within 48 hours after crossing the bridge or they will be sent an invoice of the unpaid toll. No additional toll violation penalty will be assessed if the invoice is paid within 21 days. Historical toll rates When the Bay Bridge opened in 1936, the toll was 65 cents (equivalent to $14.27 in 2023), collected in each direction by men in booths fronting each lane of traffic. Within months, the toll was lowered to 50 cents in order to compete with the ferry system, and finally to 25 cents since this was shown sufficient to pay off the original revenue bonds on schedule (equivalent to $10.6 and $5.3 in 2023 respectively). In 1951 there were eighty collectors working various shifts. On Monday, September 1, 1969, ( Labor Day ) a change of policy resulted in the toll being collected thereafter only from westbound traffic, at twice the previous rate; eastbound vehicles were toll-exempt. Tolls were subsequently raised to finance improvements to the bridge approaches, required to connect with new freeways, and to subsidize public transit in order to reduce the traffic over the bridge. The toll was increased by a quarter dollar to 75 cents in 1978 (equivalent to $3.5 in 2023), where it remained for a decade. Caltrans , the state highway transportation agency, maintains seven of the eight San Francisco Bay Area bridges. (The Golden Gate Bridge is owned and maintained by the Golden Gate Bridge, Highway and Transportation District .) The basic toll (for automobiles) on the seven state-owned bridges, including the San Francisco–Oakland Bay Bridge, was standardized to $1 by Regional Measure 1, approved by Bay Area voters in 1988 (equivalent to $2.58 in 2023). A $1 seismic retrofit surcharge was added in 1998 by the state legislature, increasing the toll to $2 (equivalent to $3.74 in 2023), originally for eight years, but since then extended to December 2037 (AB1171, October 2001). On March 2, 2004, voters approved Regional Measure 2 to fund various transportation improvement projects, raising the toll by another dollar to $3 (equivalent to $4.84 in 2023). An additional dollar was added to the toll starting January 1, 2007, to cover cost overruns on the eastern span replacement of the Bay Bridge , increasing the toll to $4 (equivalent to $5.88 in 2023). The Metropolitan Transportation Commission , a regional transportation agency, in its capacity as the Bay Area Toll Authority , administers RM1 and RM2 funds, a significant portion of which are allocated to public transit capital improvements and operating subsidies in the transportation corridors served by the bridges. Caltrans administers the "second dollar" seismic surcharge, and receives some of the MTC-administered funds to perform other maintenance work on the bridges. The Bay Area Toll Authority is made up of appointed officials put in place by various city and county governments, and is not subject to direct voter oversight. Due to further funding shortages for seismic retrofit projects, the Bay Area Toll Authority again raised tolls on all seven of the state-owned bridges (this excludes the Golden Gate Bridge ) in July 2010. The toll rate for autos on other Bay Area bridges was increased to $5 (equivalent to $6.99 in 2023), but in the Bay Bridge a congestion pricing tolling scheme was implemented. This variable pricing system was not truly congestion priced because toll rates came from a preset schedule and are not based on actual congestion. A $6 toll (equivalent to $8.38 in 2023) was charged from 5 a.m. to 10 a.m. and 3 p.m. to 7 p.m., Monday through Friday. During weekends cars paid the standard $5 toll like the other bridges. Carpools before the implementation were exempted but began to pay $2.50 (equivalent to $3.49 in 2023), and the carpool toll discount became available only to drivers with FasTrak electronic toll devices. The toll remained at the previous toll of $4 at all other times on weekdays (now equivalent to $5.59 in 2023). The Bay Area Toll Authority reported that by October 2010 fewer users are driving during the peak hours and more vehicles are crossing the Bay Bridge before and after the 5–10 a.m. period in which the congestion toll goes into effect. Commute delays in the first six months dropped by an average of 15% compared with 2009. For vehicles with at least 3 axles, the toll rate was $5 per axle. In June 2018, Bay Area voters approved Regional Measure 3 to further raise the tolls on all seven of the state-owned bridges to fund $4.5 billion worth of transportation improvements in the area. Under the passed measure, the tolls on the Bay Bridge were raised by $1 on January 1, 2019, then again on January 1, 2022, and again on January 1, 2025. Thus under the congestion pricing scheme, the tolls for autos during the peak weekday rush hours were set to $7 in 2019, $8 in 2022, and $9 in 2025; for the non-rush periods, $5 in 2019, $6 in 2022, and $7 in 2025; and on weekends, $6 in 2019, $7 in 2022, and $8 in 2025. Congestion pricing was then suspended indefinitely in April 2020 due to the COVID-19 pandemic , leaving the weekend toll rates in effect for all days and times. In September 2019, the MTC approved a $4 million plan to eliminate toll takers and convert all seven of the state-owned bridges to all-electronic tolling , citing that 80 percent of drivers are now using Fastrak and the change would improve traffic flow. On March 20, 2020, accelerated by the COVID-19 pandemic , all-electronic tolling was placed in effect for all seven state-owned toll bridges. The MTC then installed new systems at all seven bridges to make them permanently cashless by the start of 2021. In April 2022, the Bay Area Toll Authority announced plans to remove all remaining unused toll booths and create an open-road tolling system which functions at highway speeds; until then, drivers must still slow substantially while passing through the toll plaza. The Bay Area Toll Authority then approved a plan in December 2024 to implement 50-cent annual toll increases on all seven state-owned bridges between 2026 and 2030 to help pay for bridge maintenance. The standard toll rate for autos will thus rise to $8.50 on January 1, 2026; $9 in 2027; $9.50 in 2028; $10 in 2029; and then to $10.50 in 2030. And becoming effective in 2027, a 25-cent surcharge will be added to any toll charged to a license plate account, and a 50-cent surcharge added to a toll violation invoice, due to the added cost of processing these payment methods. Panorama showing the western span, 2007 Panorama showing the Bay Bridge with the new eastern span, 2017 See also Transport portal Engineering portal California portal San Francisco Bay Area portal 49-Mile Scenic Drive Bay Bridge Troll Cosco Busan oil spill Golden Gate Bridge List of bridges documented by the Historic American Engineering Record in California Southern Crossing (California) - proposed parallel bridge Treasure Island Development 25 de Abril Bridge , a bridge with a similar design in Portugal References Notes